Margarethe Arndt-Ober

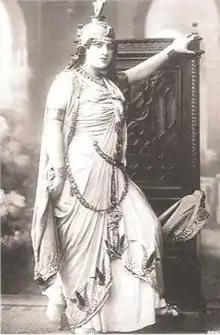
Arndt-Ober as Amneris.

Margarethe Arndt-Ober (b. Berlin, April 15, 1885–d. Bad Sachsa, March 17, 1971) was a German opera singer who had an active international career during the first half of the twentieth century. A highly skilled contralto, Ober enjoyed a particularly long and fruitful association with the Berlin State Opera from 1907 to 1944. She also was notably a principal singer at the Metropolitan Opera in New York City between 1913 and 1917.